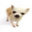
Label: dog